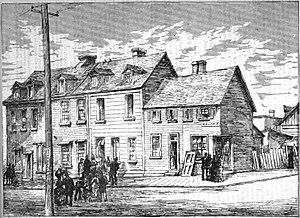
Montréal - Scène du meurtre de Mary Gallagher, rue William
Le meurtre de Mary Gallagher est un fait réel, survenu en 1879 à Montréal, accompagné d'une histoire de fantôme qui hante encore les esprits.